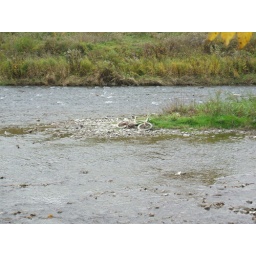
a bike that somehow made it to a tiny rock island in the middle of the humber river